UOW College Hong Kong

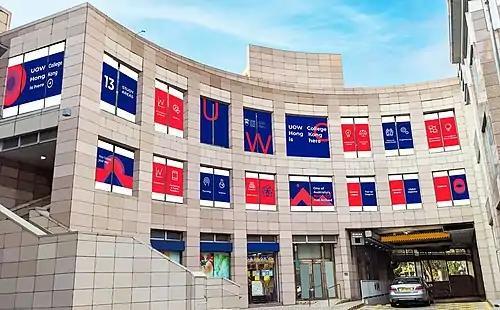
Kowloon City campus

Kowloon Bay Telford Annex Campus was used by UOWCHK up to June 2021 and is now no longer used. This old campus is located in Telford Plaza, Kowloon Bay and connected to MTR Kowloon Bay station. The Telford Campus has specially designed facilities for teaching and learning. It has Lecture Theatres, Group Study Rooms as well as regular classrooms, on-site Computer Laboratories with printing services that are open to students at designated periods. Notebook computers are available for loan to students for their use on campus, while all students can stay connected on campus with wireless LAN.